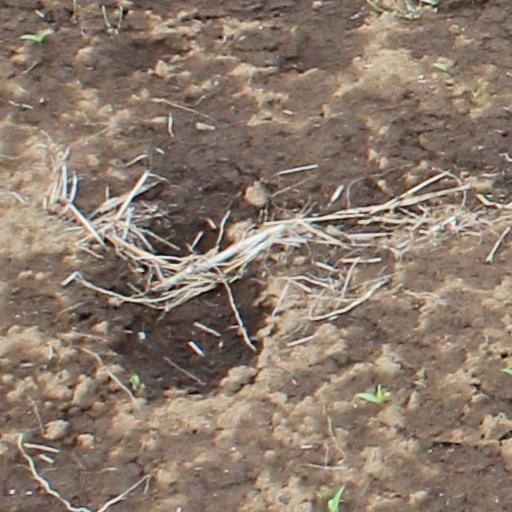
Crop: wheat